Grand Duchy of Hesse

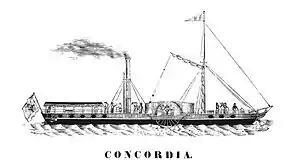
Rhine steamer "Concordia"

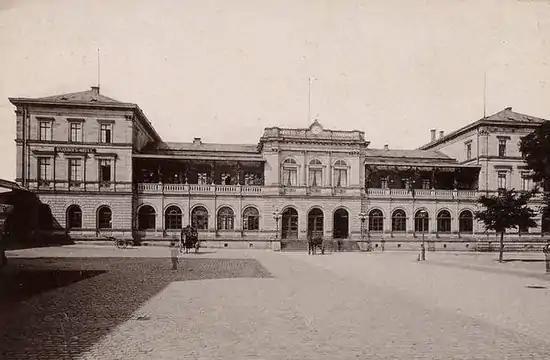
Main station of the Hessian Ludwig Railway in Darmstadt (1875–1912).

In 1803, following secularisation and mediatisation, the Final recess and the Treaty of the Confederation of the Rhine removed the minting rights of the states that had been abolished. In the Hessian region, the right to mint was lost by the Diocese of Fulda, the noble houses of Isenburg, Solms, and Erbach, and the city of Friedberg. The last coins of the city of Friedberg were minted in late summer 1806 (although the grand duchy had annexed the city in 1804). Henceforth, only the grand duchy had the right to mint coinage within its territory and the only mint was the one at Darmstadt. This mint also produced coinage for the Duchy of Nassau and for Hesse-Homburg.